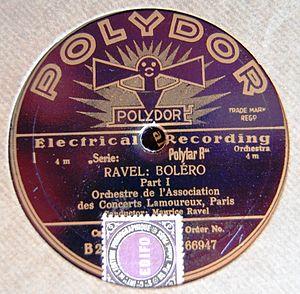
Le Boléro de Maurice Ravel est une musique de ballet pour orchestre en ut majeur composée en 1928 et créée le 22 novembre de la même année à l’Opéra Garnier par sa dédicataire, la danseuse russe Ida Rubinstein. Mouvement de danse au rythme et au tempo invariables, à la mélodie uniforme et répétitive, le Boléro de Ravel tire ses seuls éléments de variation des effets d’orchestration, d’un lent crescendo et, in extremis, d’une courte modulation en mi majeur.